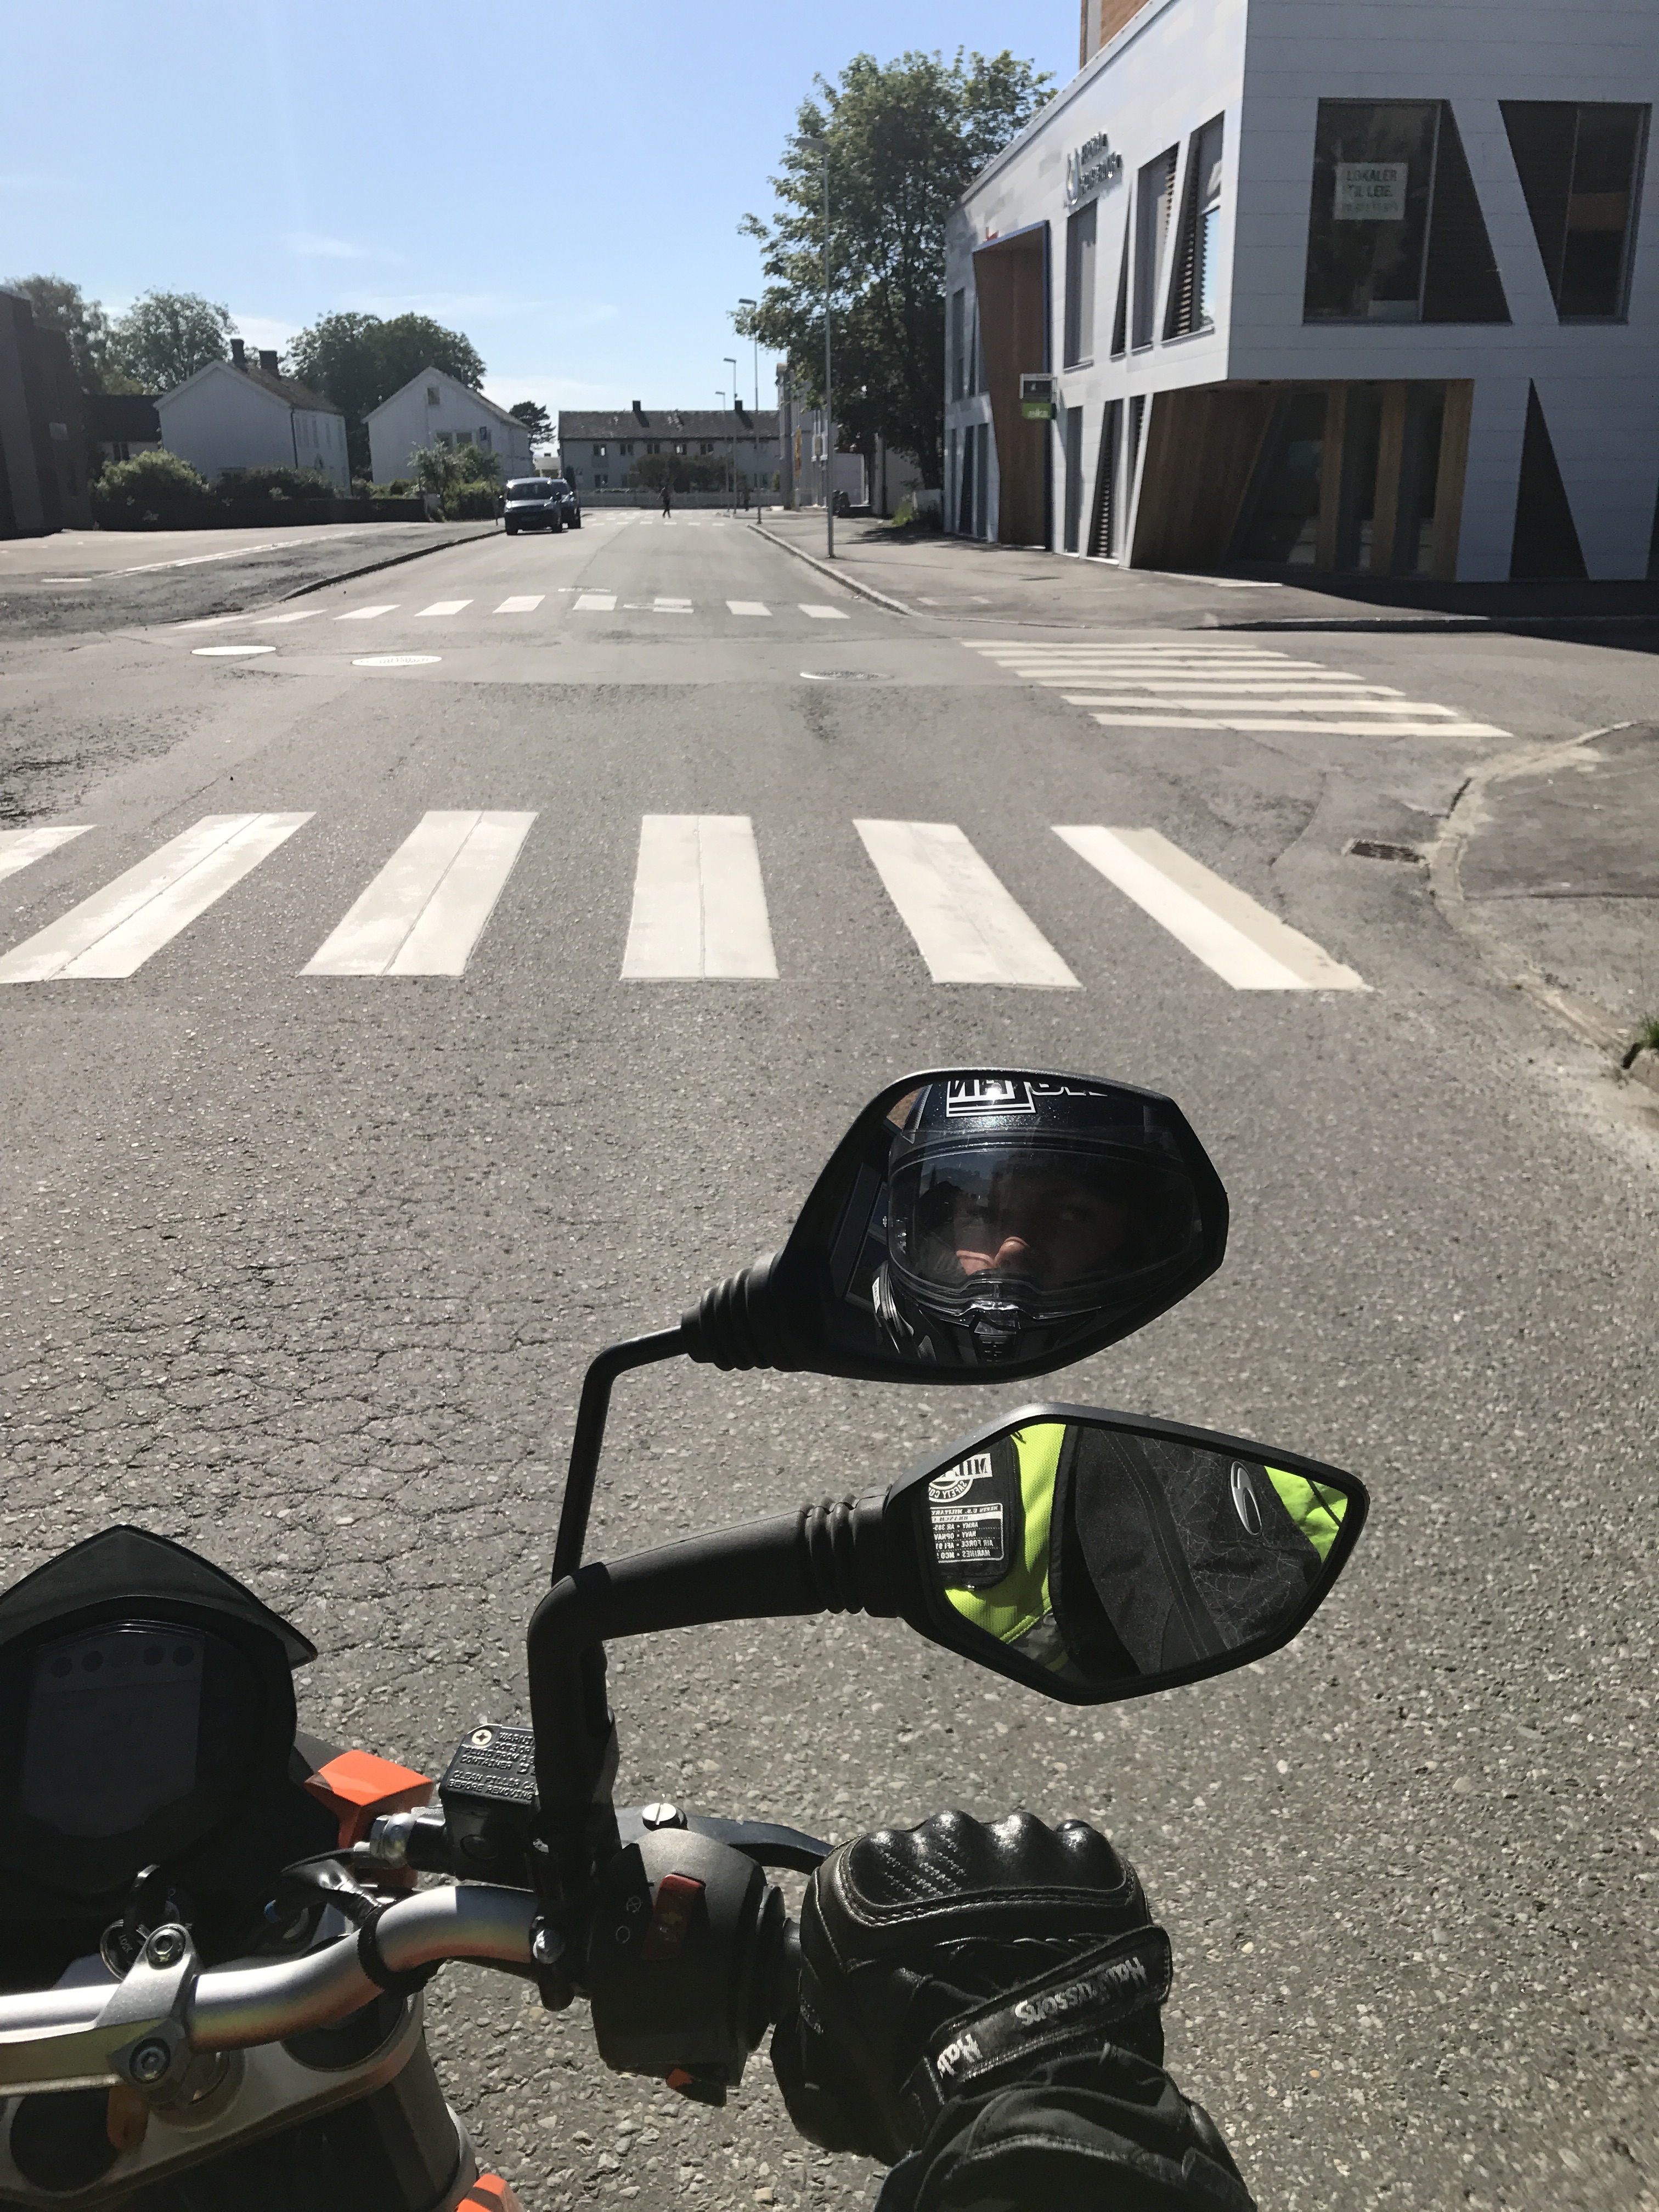
rider, motorcycle, urban, asphalt, road surface, road, personal protective equipment, motorcycle helmet, motorcycle accessories, lane, helmet, automotive mirror, tar, thoroughfare, rear view mirror, concrete, motorcycling, motorcycle fairing